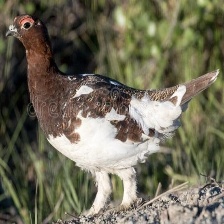
Species: WILLOW PTARMIGAN
Scientific name: LAGOPUS LAGOPUS